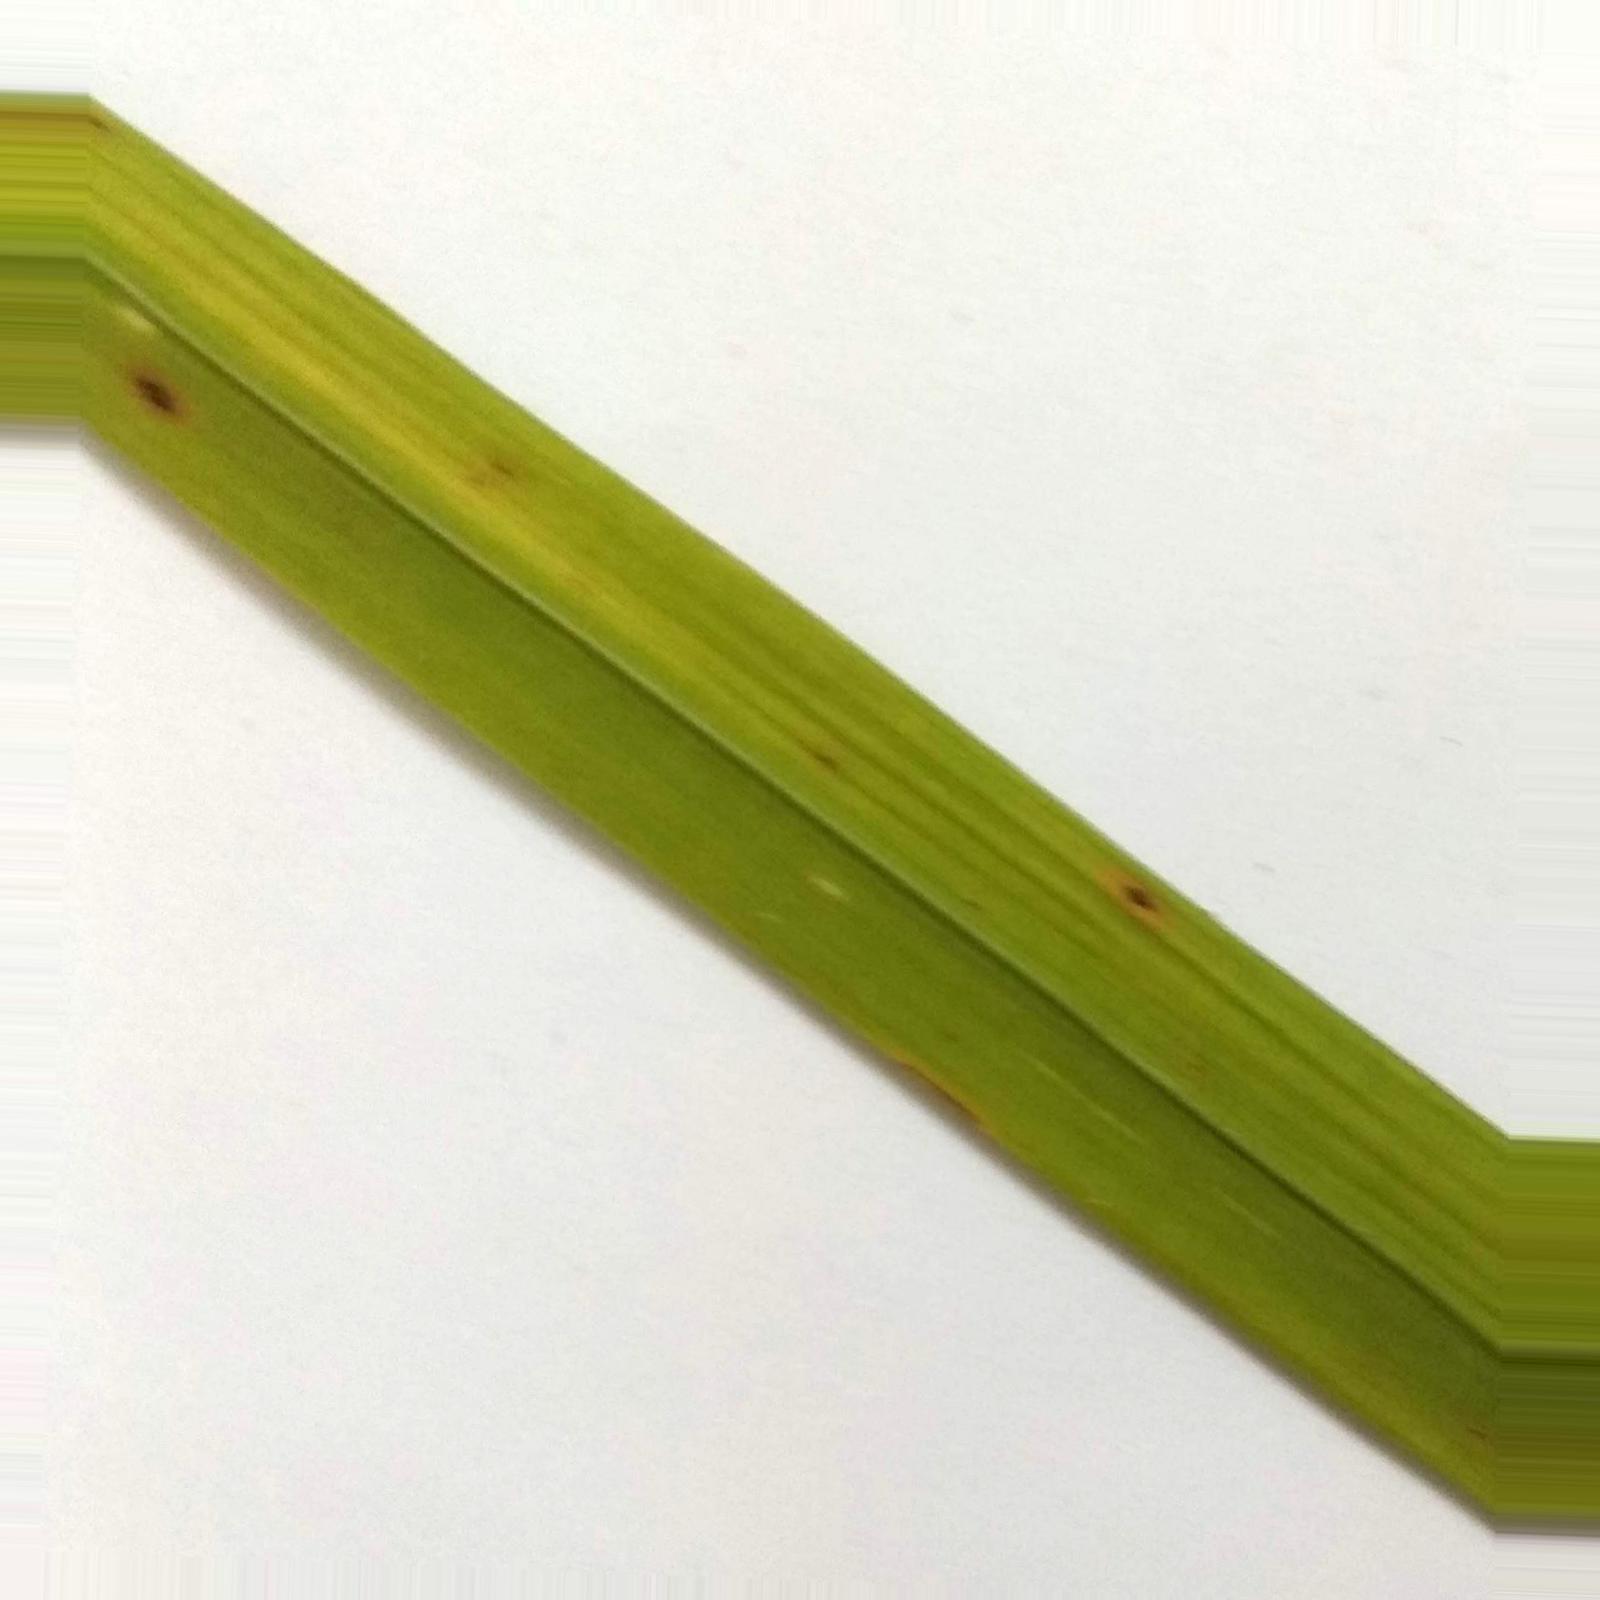
Nhãn: Bệnh Đốm Nâu ( Brown spot )